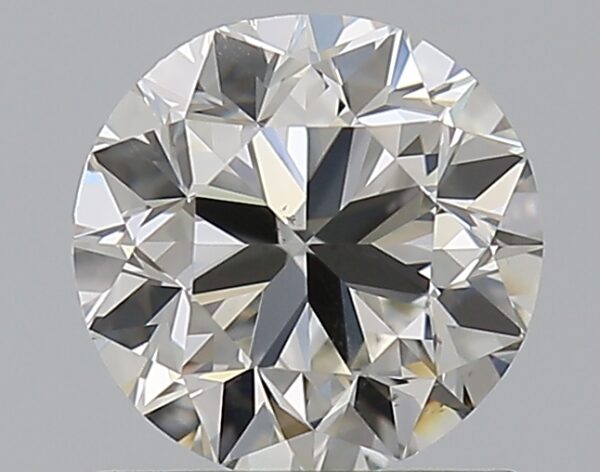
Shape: round
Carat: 0.9
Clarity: VS2
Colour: I
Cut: VG
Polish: EX
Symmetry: VG
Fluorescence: N
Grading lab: GIA
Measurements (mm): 5.98 x 6.04 x 3.87